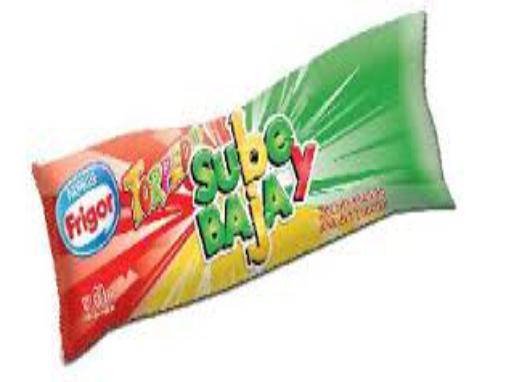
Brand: frigor
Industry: Food